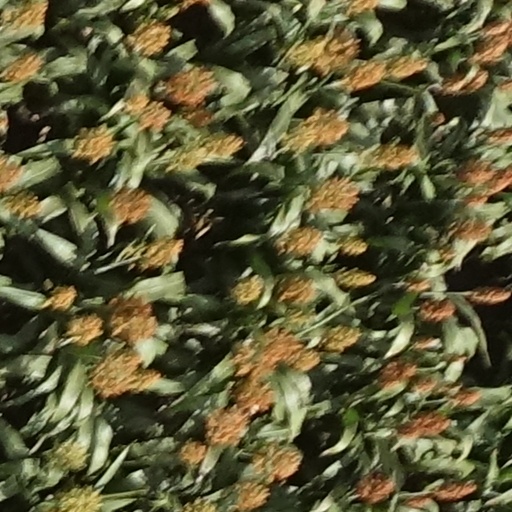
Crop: sorghum